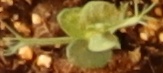
Label: Field Pea